Thomas Maslin House

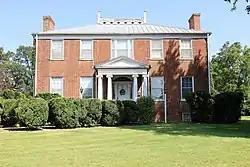
The house in 2020

Thomas Maslin House, also known as Mortimer Gamble House and Maslin-Gamble House, is a historic home located at Moorefield, Hardy County, West Virginia. It was built in 1848, and is a two-story brick dwelling with a vernacular Federal style. It features a single-bay, pedimented portico supported by paired Ionic order columns. Above the four panel entrance is a semi-elliptical fanlight. Also on the property is a contributing two story, brick servant's quarters.